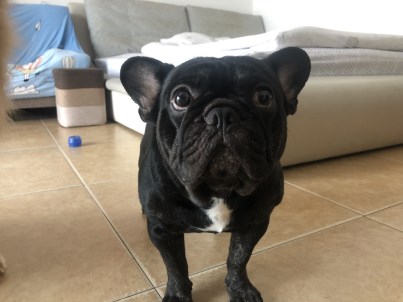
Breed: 1121-n000002-French_bulldog